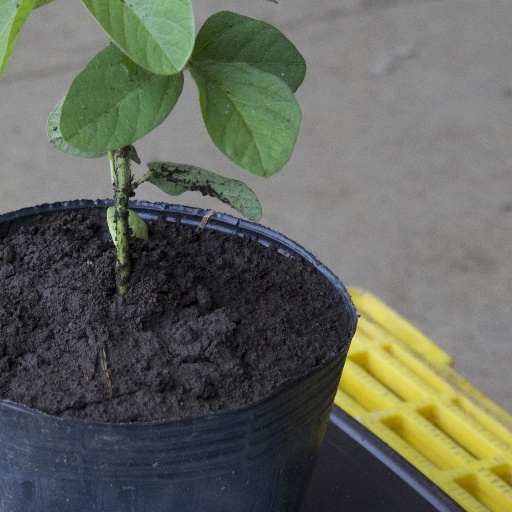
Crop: soybean